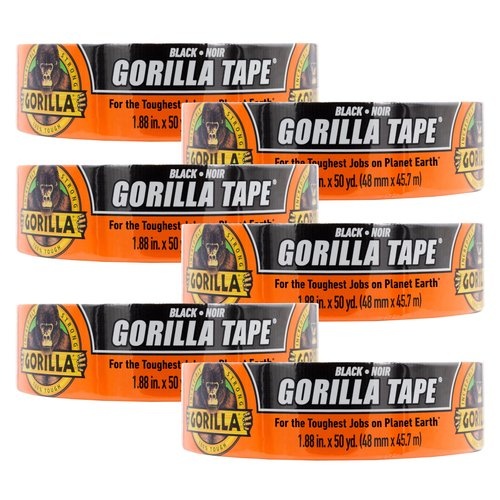
Gorilla Duct Tape, Black Tape, 1.88" x 50 yd (Pack of 6) - Heavy Duty and Weather Resistant for Indoor or Outdoor
Brand: GORILLA Color: Black Features: All purpose: This heavy duty tape works wherever the work is; indoor and out, rain or shine All surface: Our specially formulated adhesive tape grips rough and uneven surfaces like wood, stone, stucco, plaster, brick and more Strength you can handle: Despite the heft and double thick design, this black duct tape can still be ripped by hand Gorilla tough: Gorilla Tape has a double-thick adhesive and a reinforced backing for even the toughest jobs on the planet All weather: The reinforced backing of this extra strong tape helps it withstand moisture, UV rays and temperature extremes model number: 108084DF6 Part Number: 108084DF6 Details: Gorilla tape has taken duct tape to a new level. This double thick adhesive tape surpasses ordinary duct tapes, making the list of uses virtually endless. Made with double thick adhesive, strong reinforced backing, and a tough all-weather shell, it’s the biggest, strongest, toughest thing ever to happen to duct tape. Gorilla tape is manufactured with a highly concentrated rubber based adhesive – two to three times as thick as traditional duct tape. The result is a tape that fills gaps and penetrates rough surfaces. It sticks to rough and uneven surfaces, including wood, stone, stucco and brick, that ordinary duct tapes can't hold. To us, it’s made the way tape should be: the toughest on planet earth. Directions: Tear Gorilla tape by hand or cut to size with a knife or scissors. It is important to clean the surface and brush off any loose particles and dirt before applying Gorilla tape. Apply the tape carefully, smoothing out any pockets or rolls. That’s it. Enjoy the strength and durability of Gorilla tape! to retain adhesive quality, store Gorilla tape in a cool, dry place. Keep out of direct sunlight. Try storing the tape vertically (rather than laying flat), on a hook or on wax paper. If you have multiple rolls, keep your excess Supply wrapped until they’re needed. Gorilla tape works best at temperatures above 32°f (0°c). for best results, always apply the tape at room temperature. If Gorilla tape freezes, it will work just fine Once it returns to room temperature. Gorilla tape can be removed, but with some difficulty and it may leave some residue. To remove any excess residue, we recommend using the tape itself as a blotter. Gorilla tape should not be used as an electrical tape. We’ve found that Gorilla tape will last a lot longer than regular duct tapes when it comes in contact with moisture. Click on the Gorilla link at the top of this page to see other quality products from the Gorilla Glue Company. EAN: 0052427017338 Package Dimensions: 14.1 x 7.2 x 6.0 inches
Brand: GORILLA
Category: Hardware > Building Consumables > Hardware Tape > Duct Tape